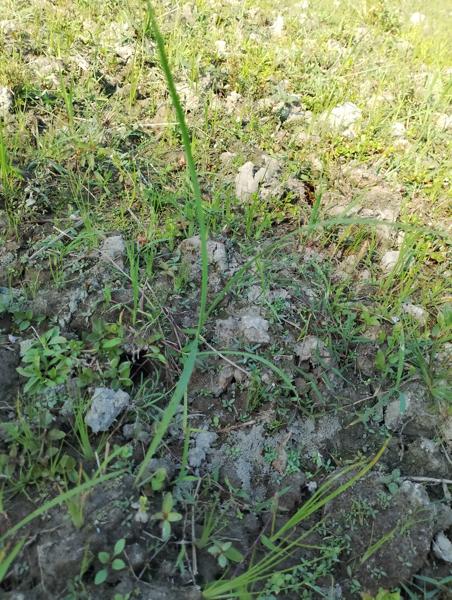
Weed species: Panicum repens